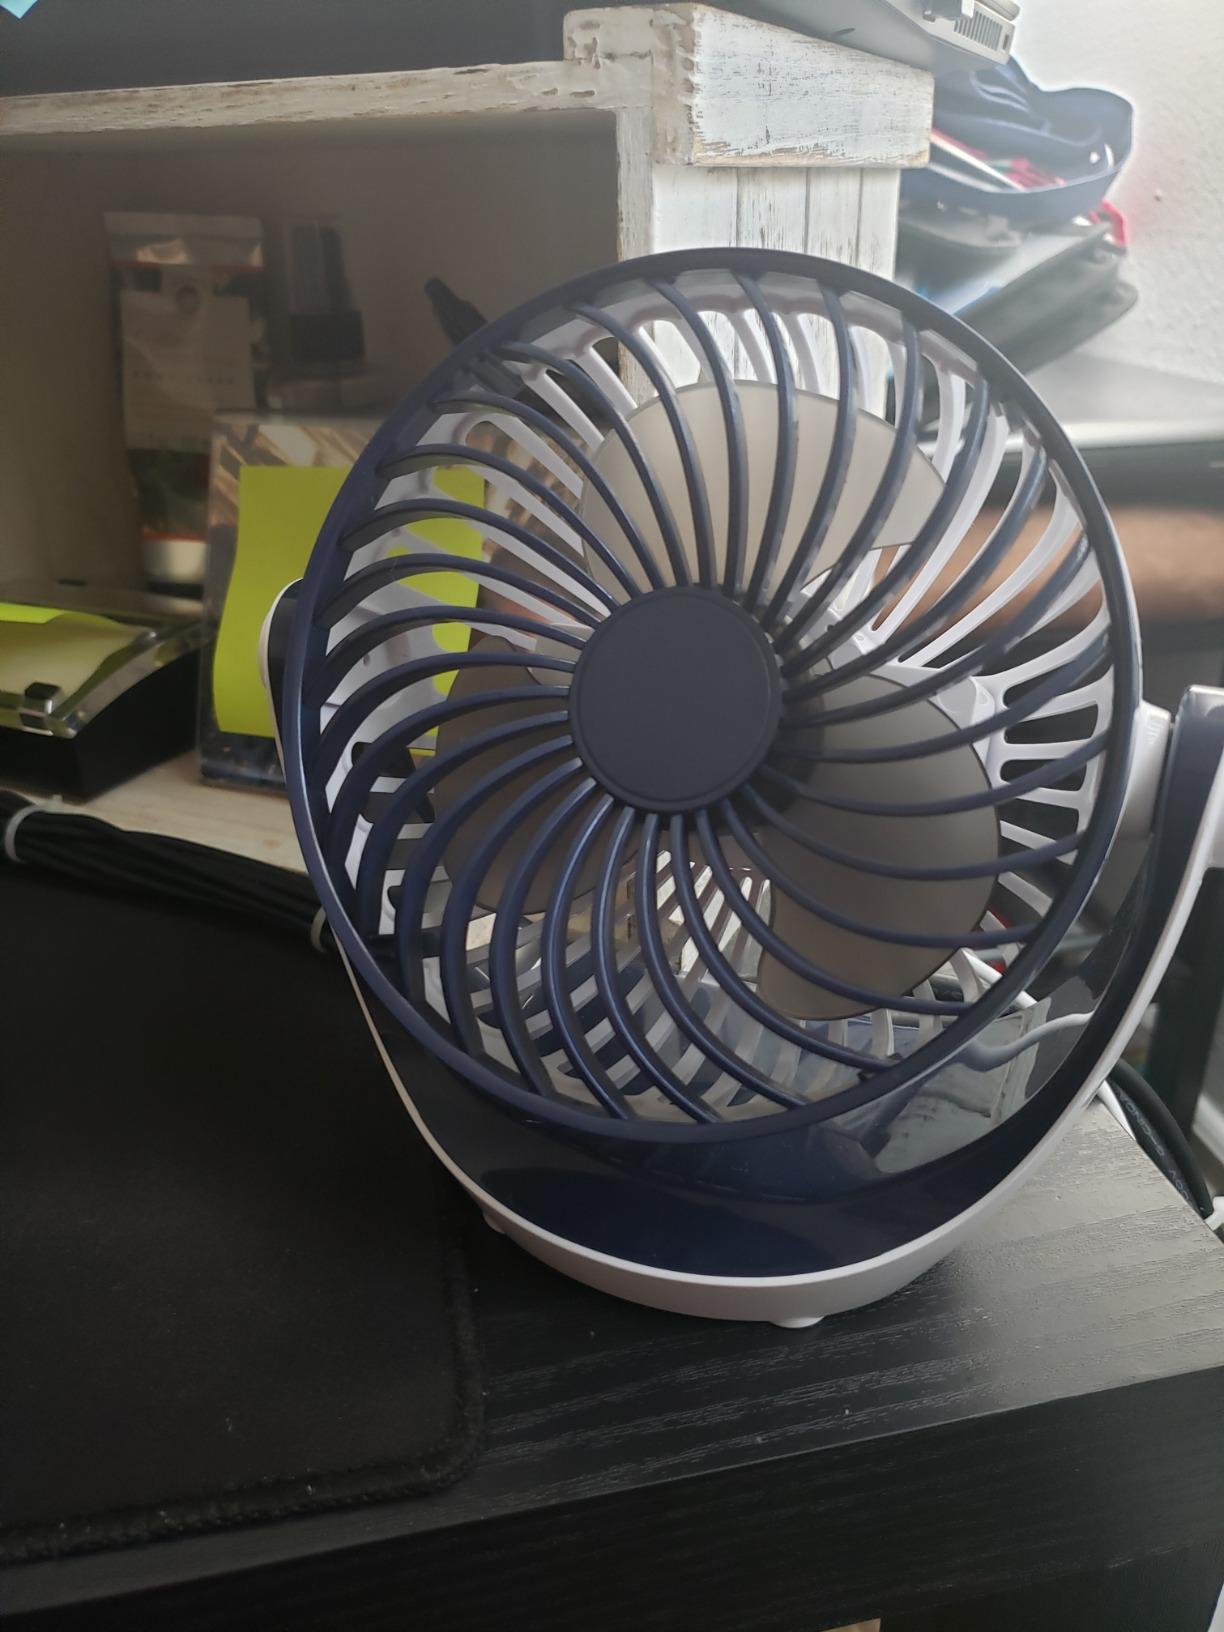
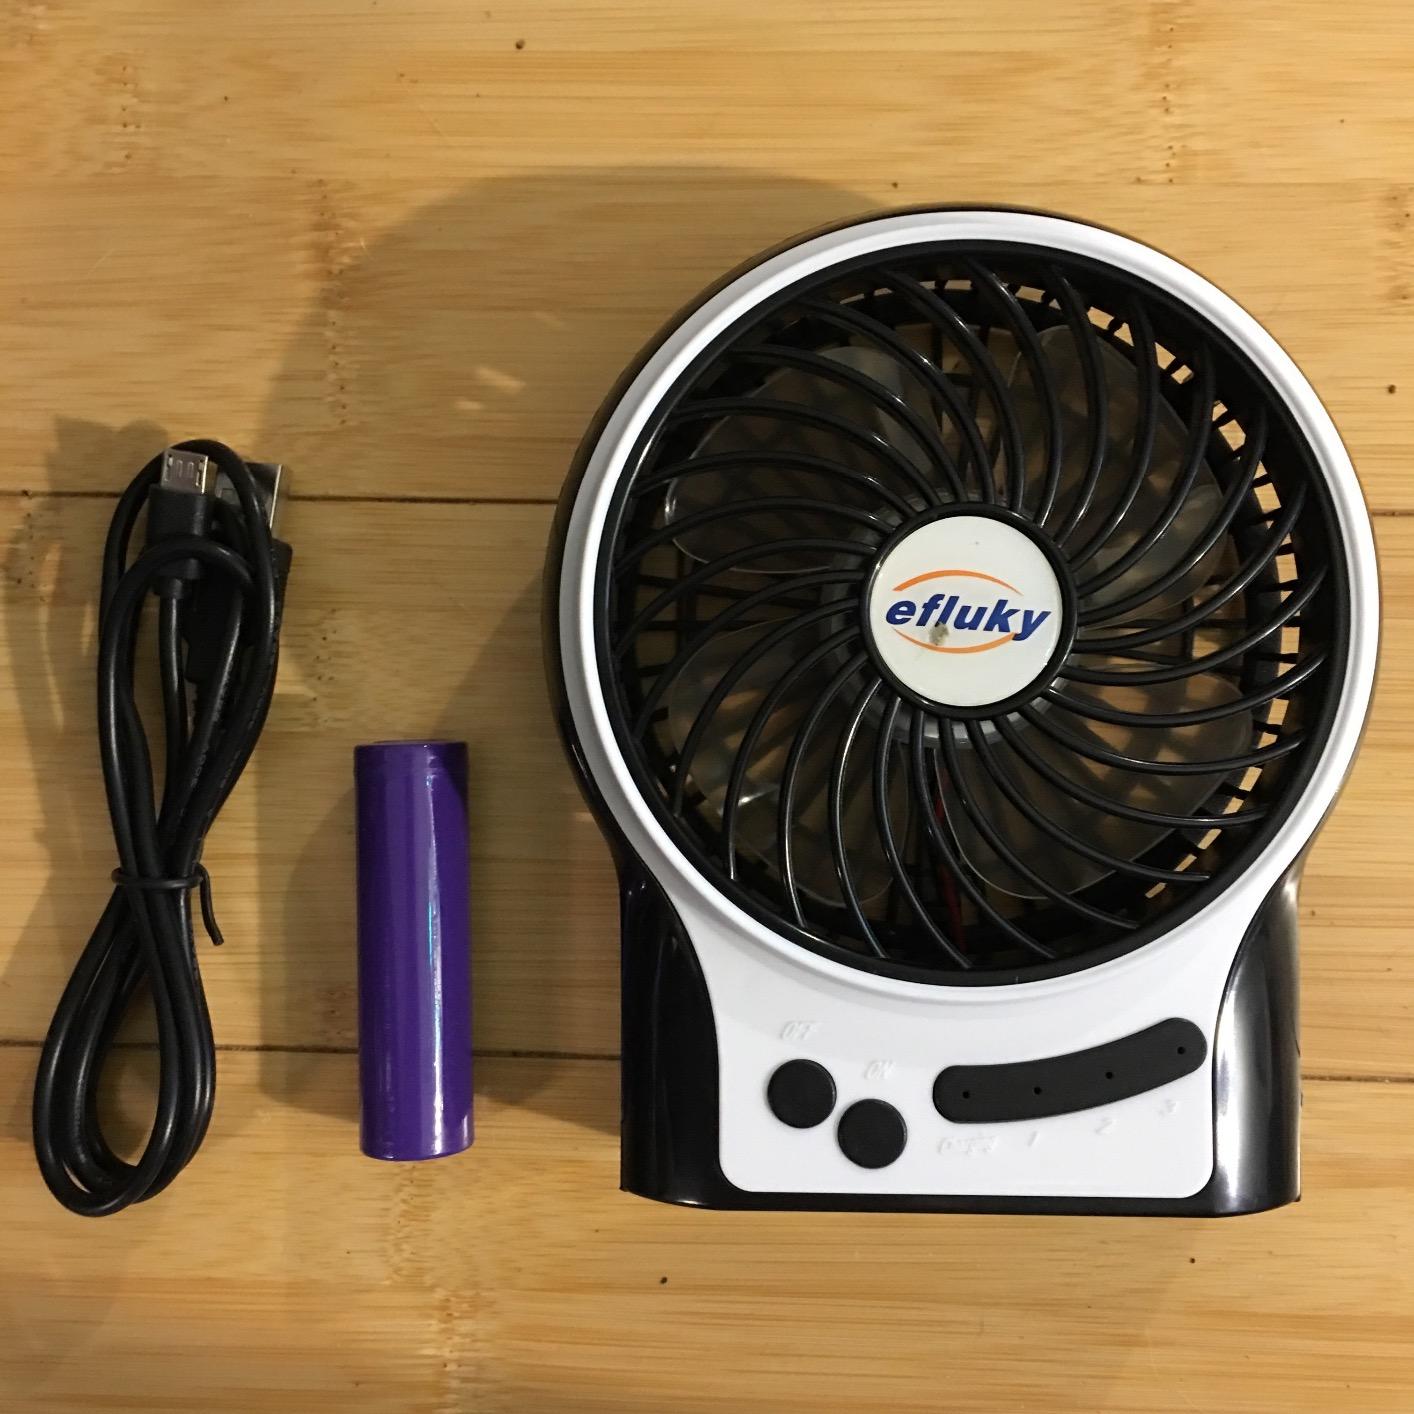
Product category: fan
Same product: no